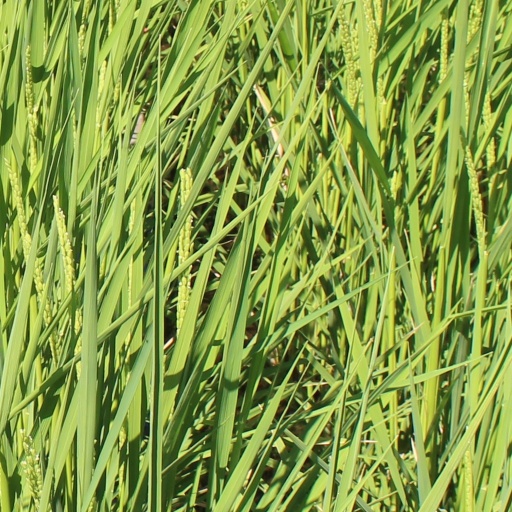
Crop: rice